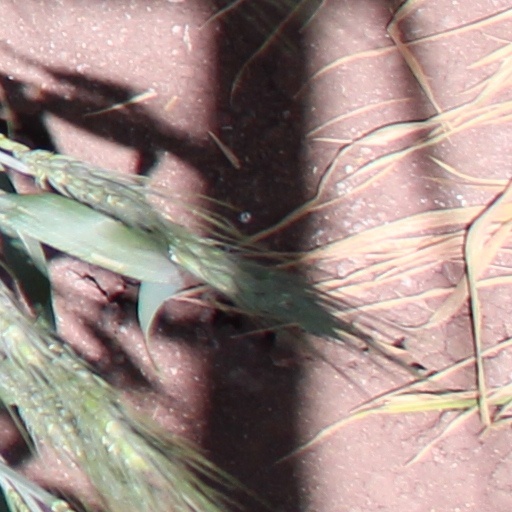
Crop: wheat